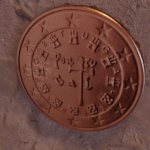
Coin value: 5cents
Country: pt
Edition: standard